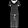
Label: Dress